Jackson Heights

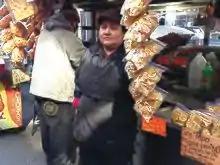
Street vendor in Jackson Heights

Along Roosevelt Avenue from 74th to 108th Streets, street food from all over the world is made and sold at food carts "currently dominated by the Mexican community". Typical cart food includes Bengali fuchka (phuchka), Middle Eastern lamb over rice, Nepalese momo, Colombian chuzos and arepas, Greek souvlaki, Ecuadorian ceviche, Thai steamed chicken over rice, and Mexican elotes (corn on a cob), tacos, homemade tamales filled with meats, cheese, fruits or even chilies, fruit batidos or aguas frescas (smoothies), and South American sweet churros.